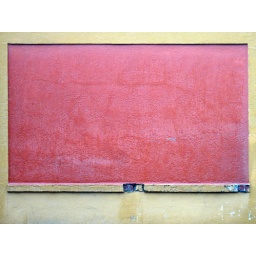
Shot on the side of an industrial building in southeast Portland near my office